Eden Lake

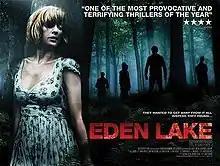
Theatrical release poster

Eden Lake is a 2008 British horror-thriller film written and directed by James Watkins in his directorial debut. The film stars Kelly Reilly, Michael Fassbender, Jack O'Connell, James Gandhi, Thomas Turgoose, Bronson Webb, Shaun Dooley, and Finn Atkins. Its plot follows a young couple spending a day at a remote lake, only to be confronted and hunted by a group of hostile youths.